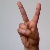
The image shows a hand gesture representing the letter 'V' in Indian Sign Language.